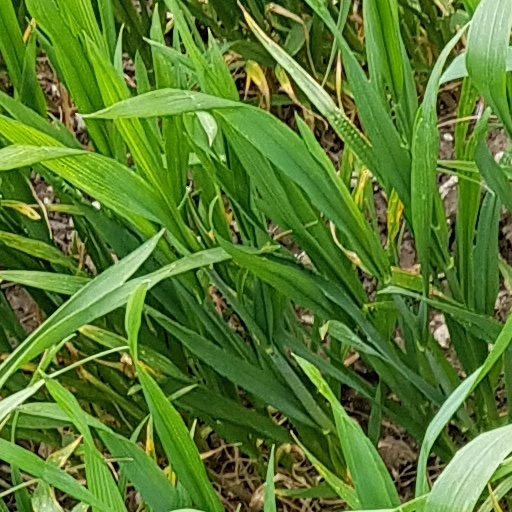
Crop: wheat